Bengal Presidency

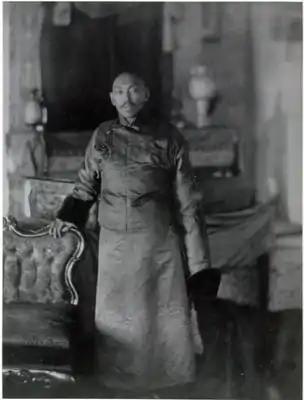
The 13th Dalai Lama in Calcutta in 1910

At the Delhi Durbar on 12 December 1911, Emperor George V announced the transfer of the seat of the government of India from Calcutta to Delhi, the reunification of the five predominantly Bengali-speaking divisions into a unified province of Bengal under a governor, the creation of a new province of Bihar and Orissa under a lieutenant-governor, and that Assam Province would be reconstituted under a chief commissioner. On 21 March 1912 Thomas Gibson-Carmichael was appointed governor of Bengal. On 22 March the provinces of Bengal, Bihar and Orissa and Assam were constituted.